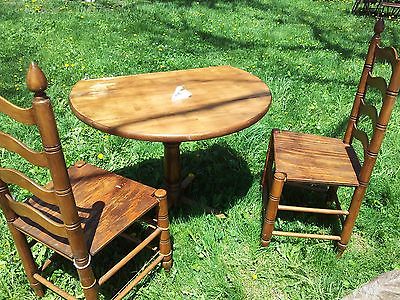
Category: table